Aajibai Banarase

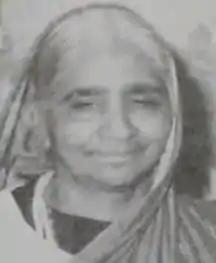

Aajibai Banarase (1910 – 3 December 1983), born Radhabai Dahake, was an Indian community leader in London. ("Ajibai" is not a personal name, but an address of familiar respect by which she was generally known; she was also called "Londonchya Aajibai," or "London's grandmother", in the Marathi community.)